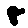
Label: 8